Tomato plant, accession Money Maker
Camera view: tilt-top (135 deg); turntable rotation: 240 degrees
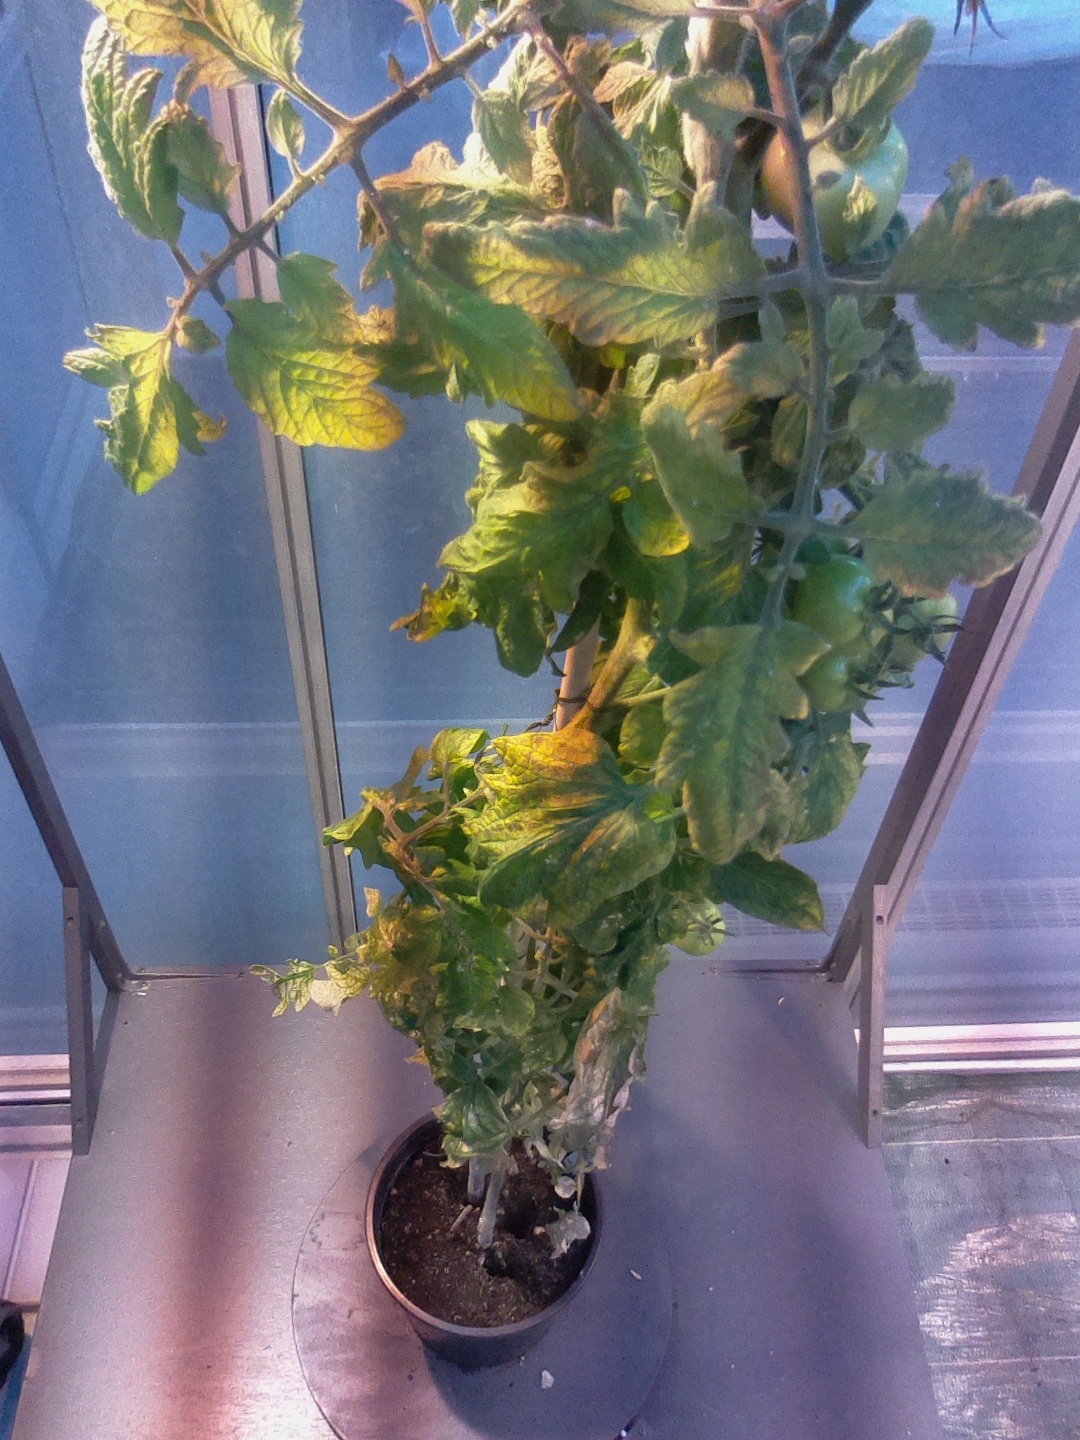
BBCH growth stage 79: 90% -100% of final fruit size